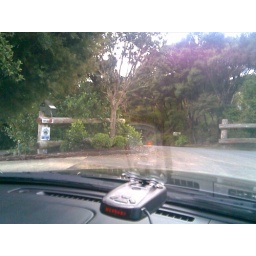
sitting in the car waiting for the bus